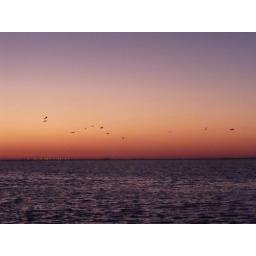
flying birds in the dawn sky